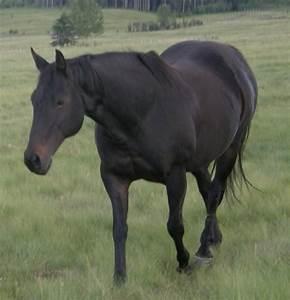
horse